Carignan

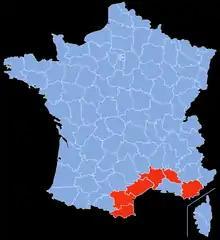
French departments where Carignan is grown.

Carignan is most widely found in southern France, particularly in the Languedoc wine regions of Aude, Gard, and Hérault where it is often made as "Vin ordinaire" and in some "Vin de pays" wines. In the late 1990s, there were over of the grape planted in the Aude and Hérault departments alone but by 2009 the total plantings of Carignan throughout France had dropped to . While plantings of the grape in France were more than 9 times higher than the next major Carignan producing country (Spain), this drop in plantings is indicative of the global trend of decline in "workhorse varieties" like Carignan in favor of what the European Union designates as "improving varieties" such as Grenache, Mourvedre, and Syrah.